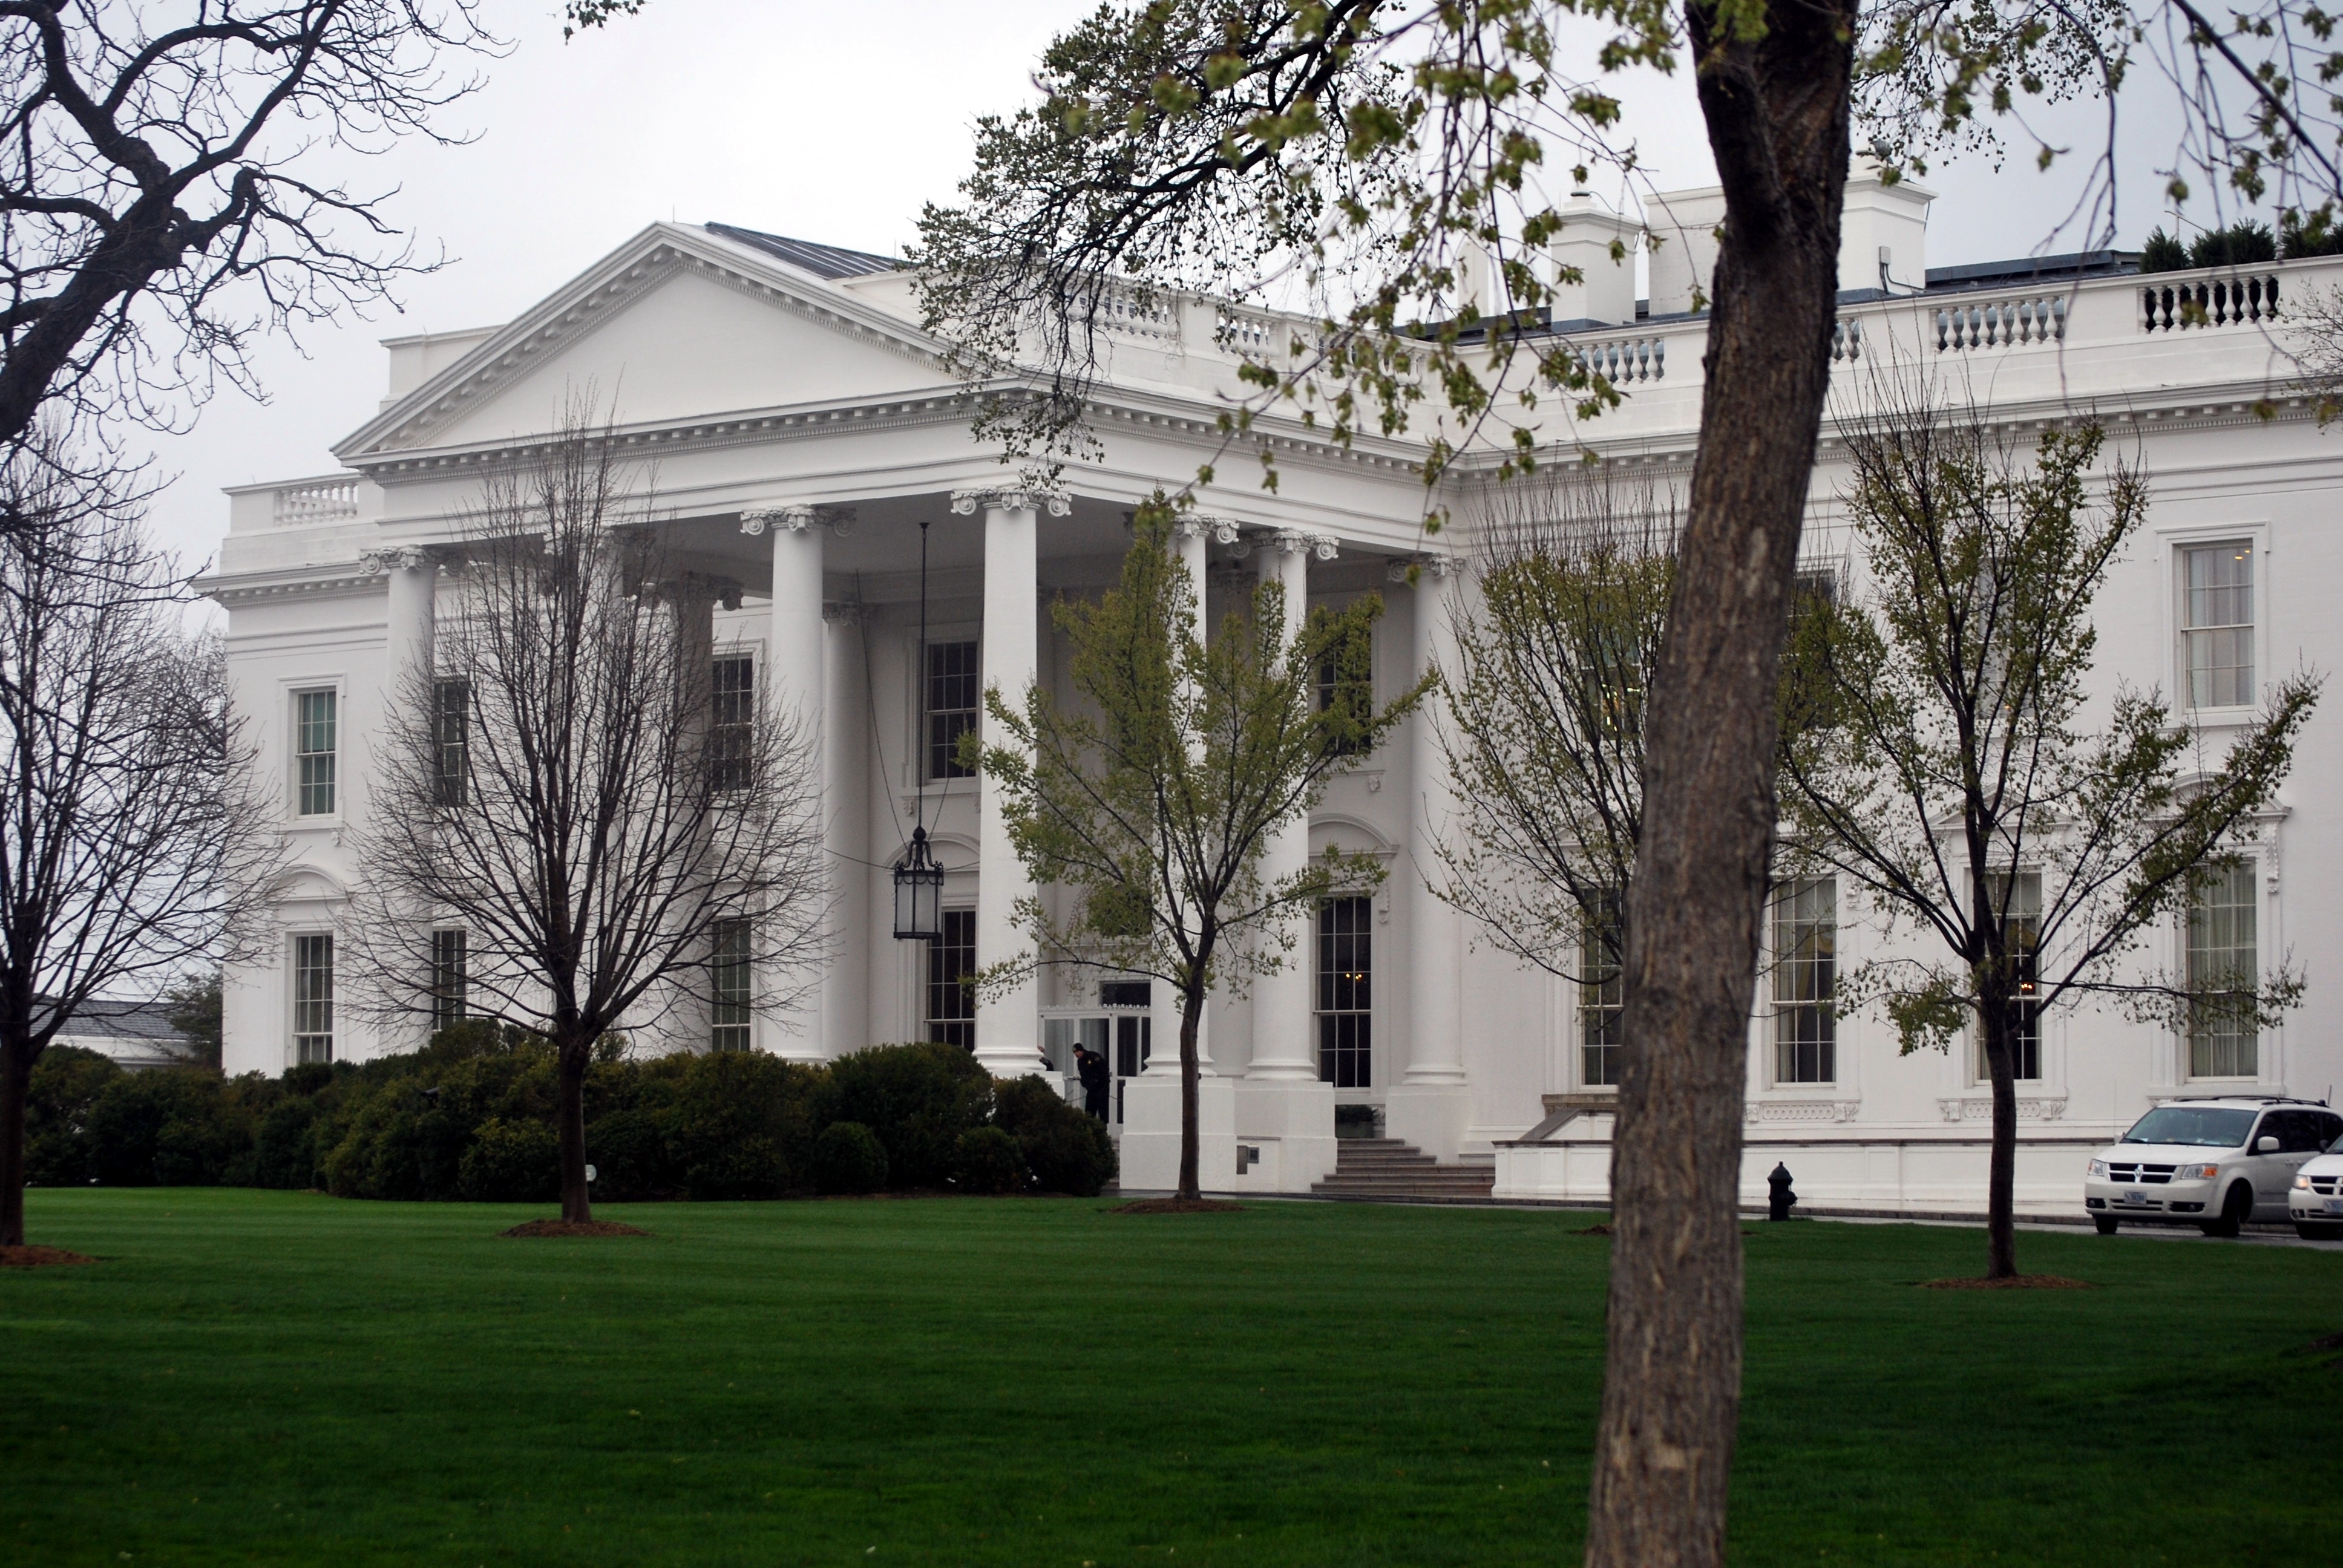
tree, architecture, white, mansion, house, building, home, symbol, usa, america, landmark, facade, washington, dc, president, power, university, government, campus, us, estate, courthouse, neighbourhood, authority, residential area